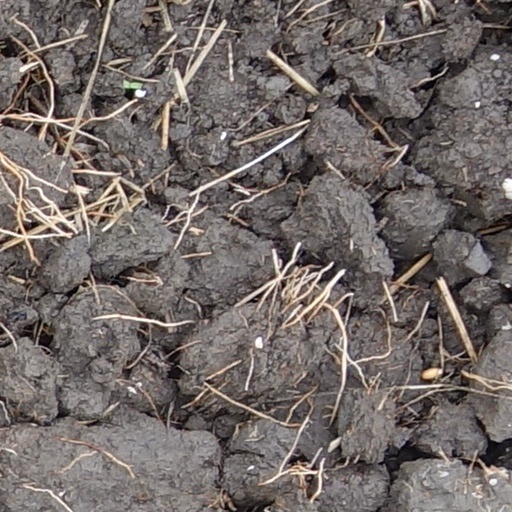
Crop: wheat